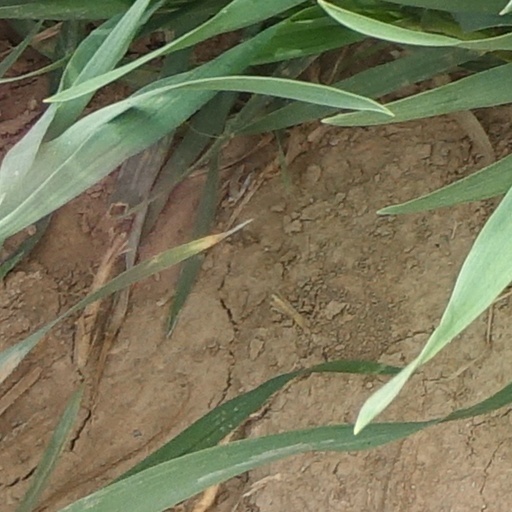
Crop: wheat